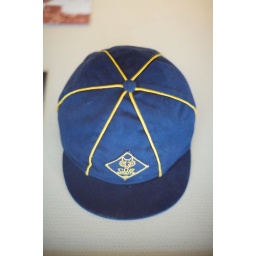
Bill was in the Cub Scouts too. I wonder how well his pine wood derby car did at the races.